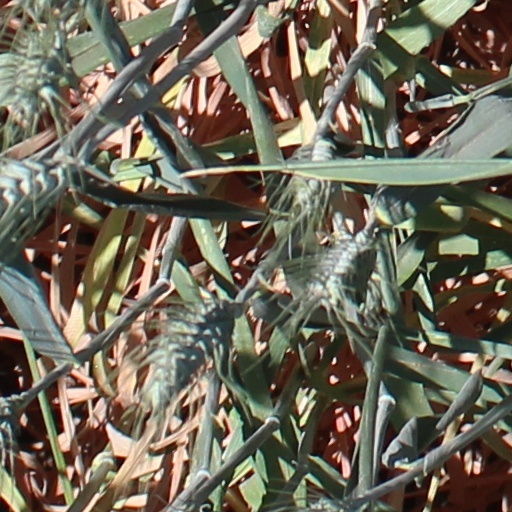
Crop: wheat